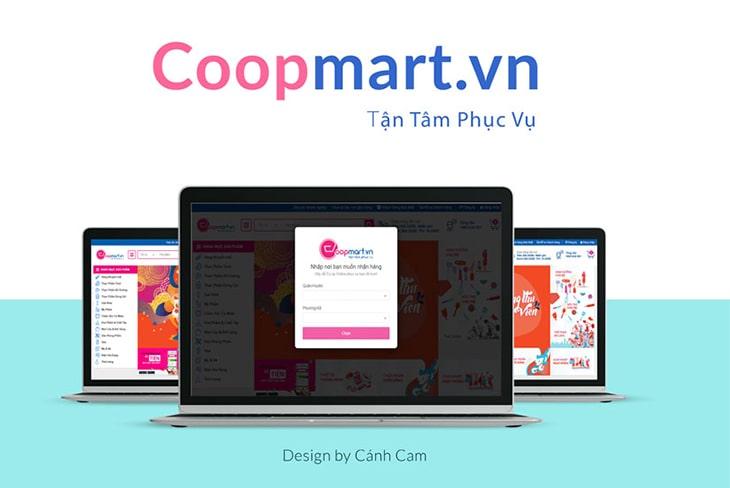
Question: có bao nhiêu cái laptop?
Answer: có ba cái laptop